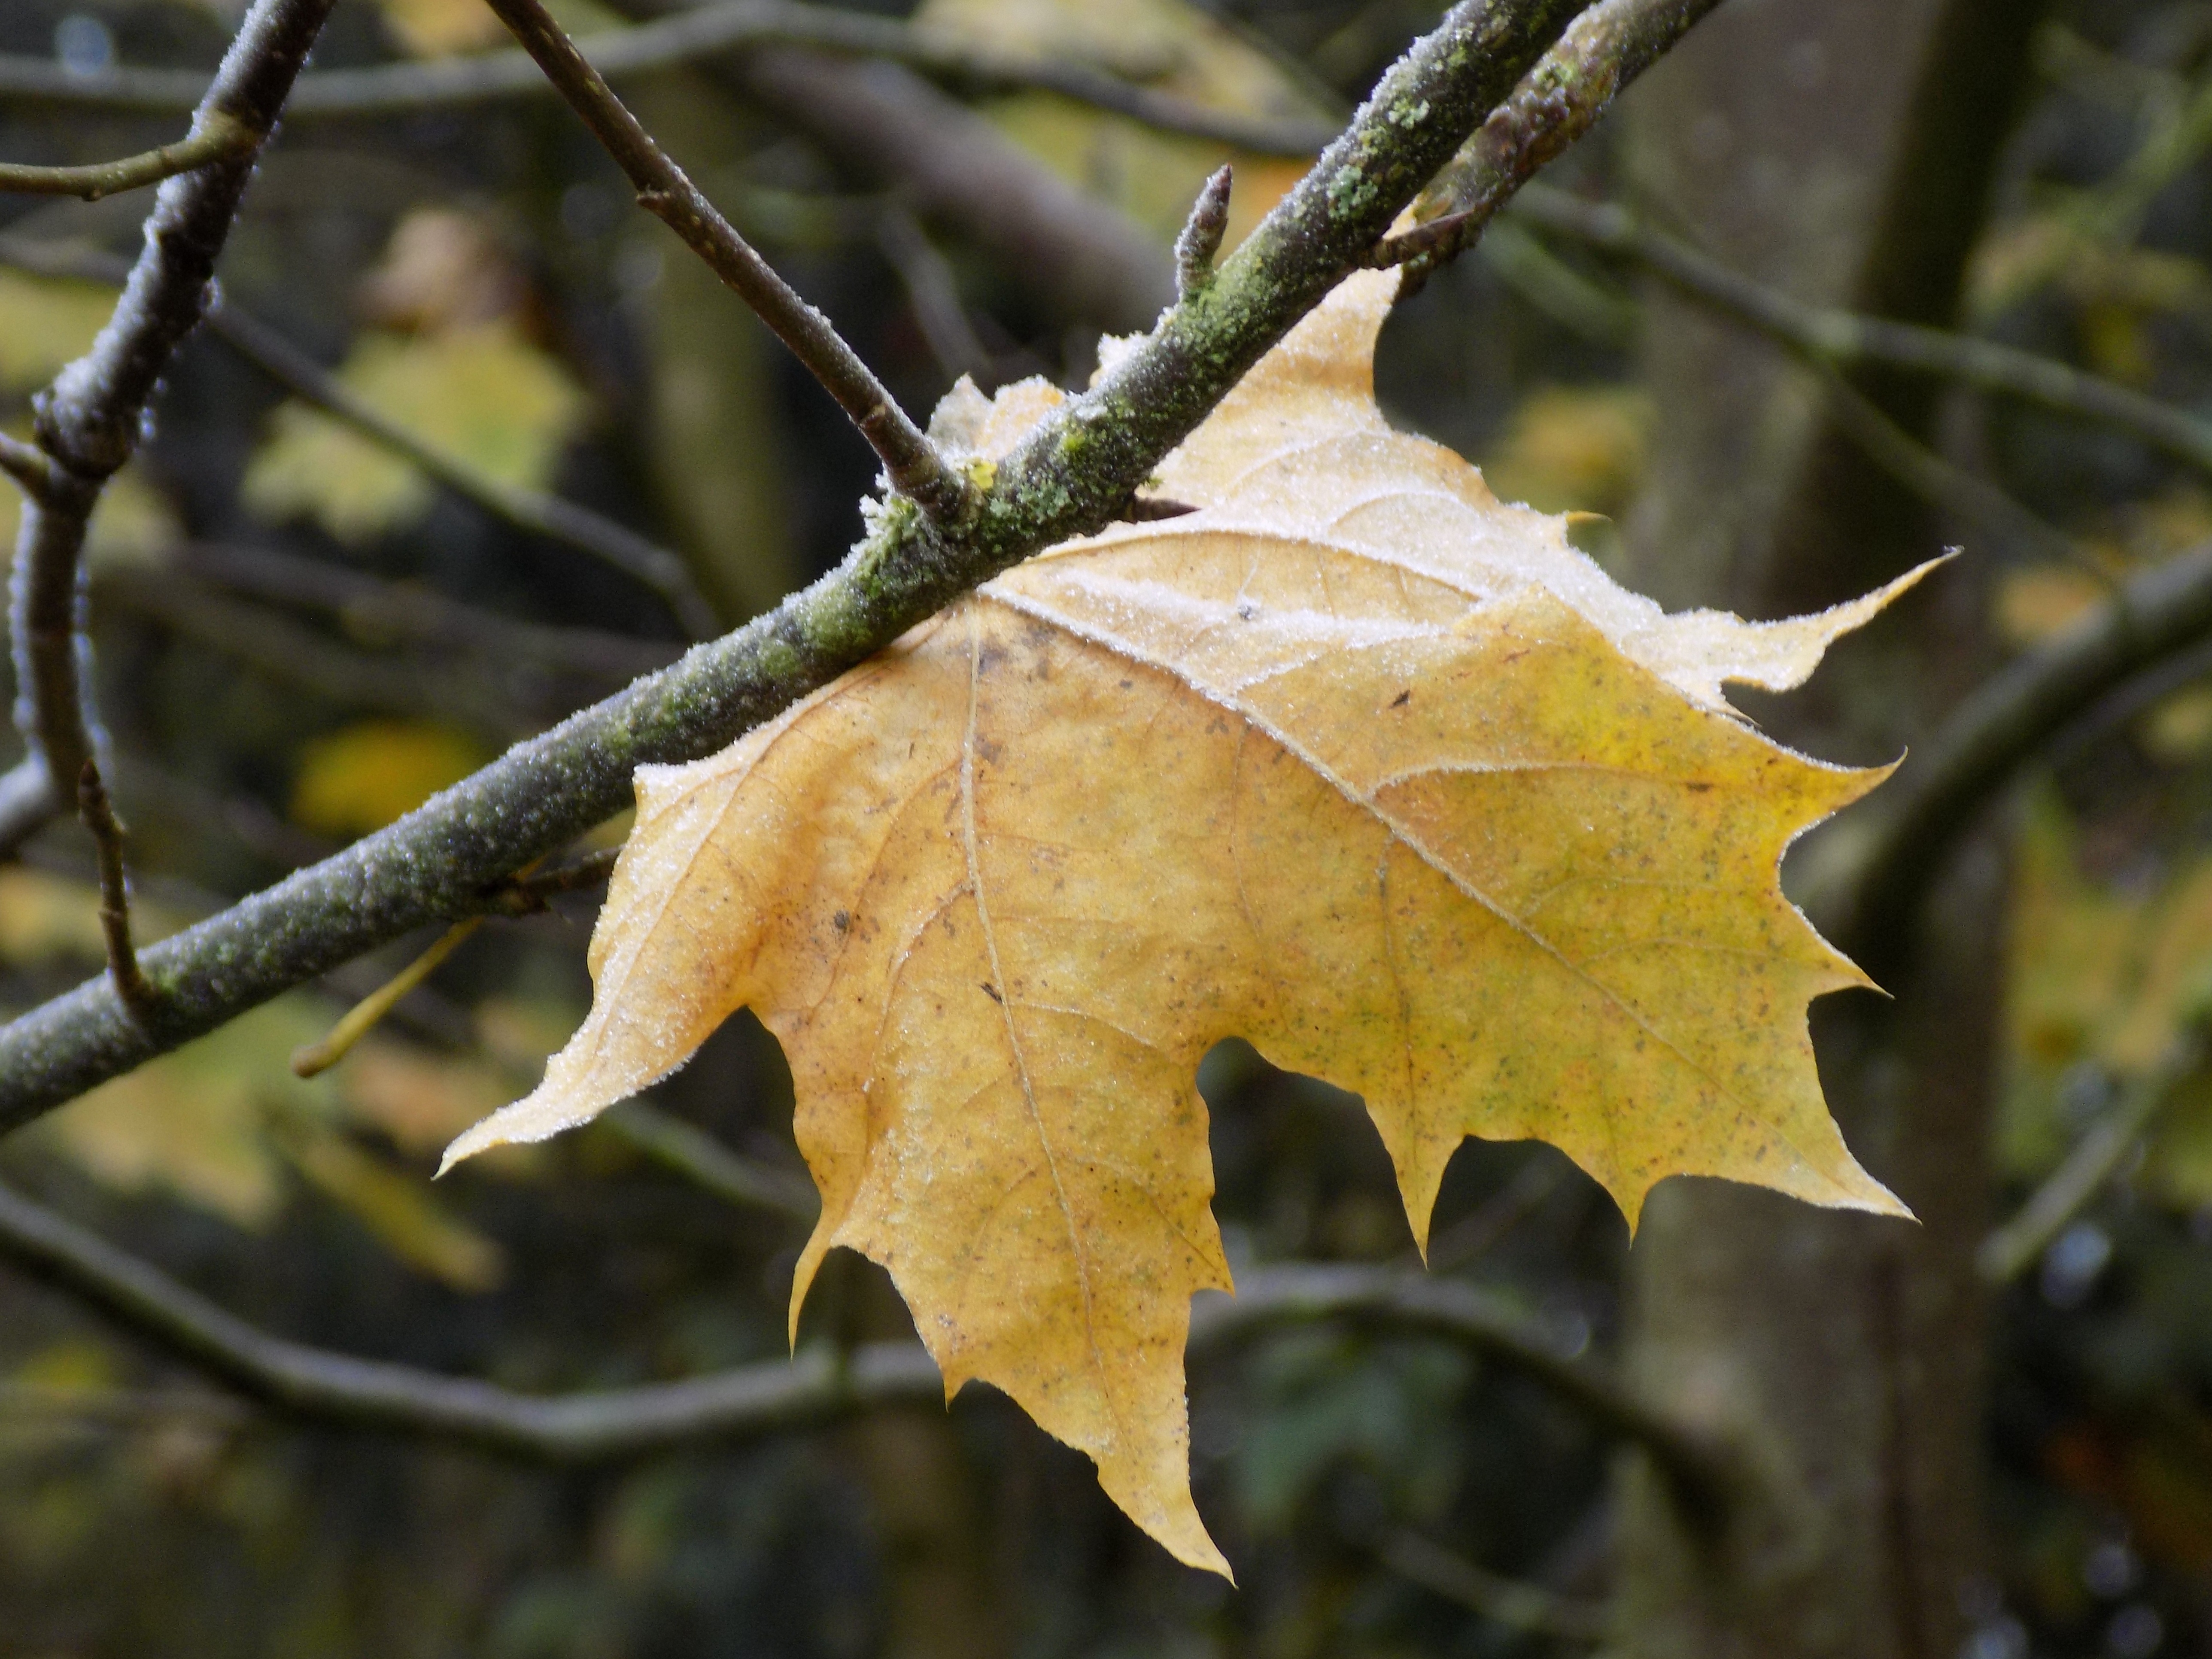
tree, nature, branch, plant, sunlight, leaf, flower, frost, produce, autumn, botany, yellow, flora, season, fauna, maple, maple tree, maple leaf, close up, shrub, deciduous, oak, macro photography, flowering plant, plant stem, woody plant, land plant, thorns spines and prickles